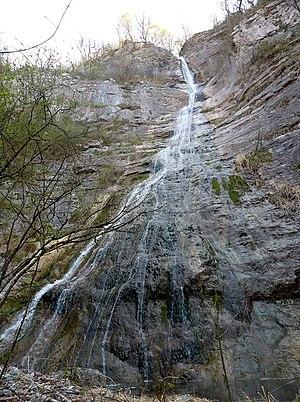
Accès par sentier.
Magland est une commune française située dans le département de la Haute-Savoie, en région Auvergne-Rhône-Alpes. Ses habitants sont les Maglanchards et les Maglanchardes. Elle se situe dans la vallée de l'Arve et borde la rivière du même nom.